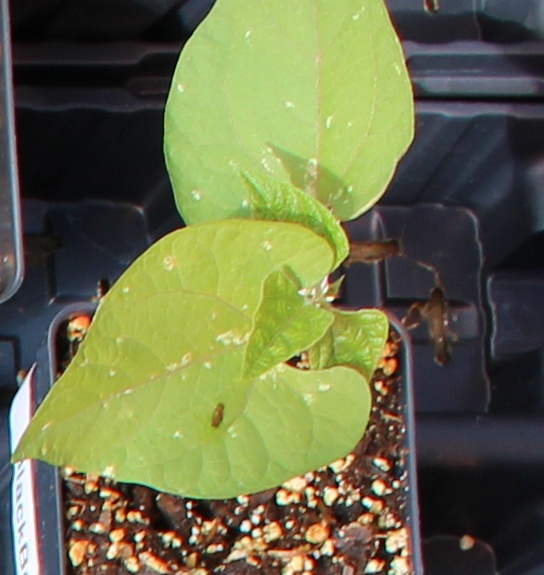
Label: Blackbean